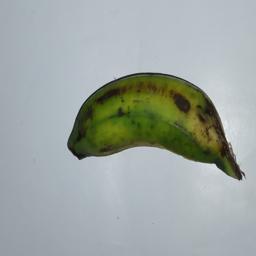
Banana variety: Champa Kola